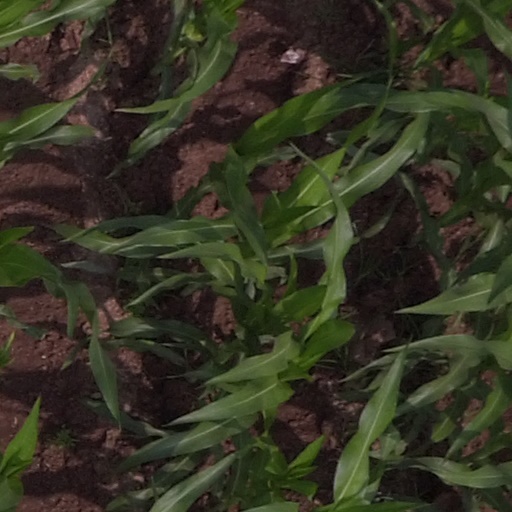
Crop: maize; corn